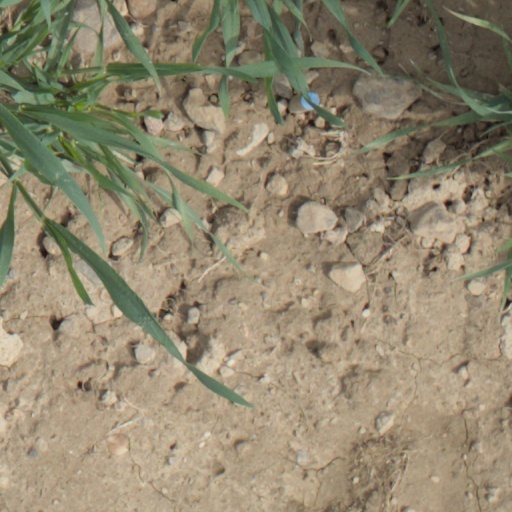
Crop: wheat